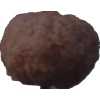
Label: orange_peeled